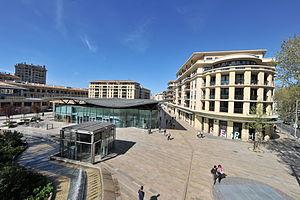
Vue de la place François Villon et des Allées provençales d'Aix-en-Provence (France)
Bernard Reichen et Philippe Robert sont des architectes et urbanistes dont l'agence a longtemps été spécialisée dans la rénovation ou la réhabilitation de bâtiments ou d'ensembles patrimoniaux, notamment issus du patrimoine industriel. Ils ont ainsi notamment réalisé la réhabilitation de la halle aux grains de Blois, de la halle Tony-Garnier de Lyon, les docks Vauban du Havre, la grande Halle de la Villette, le pavillon de l'Arsenal ou le siège de la Croix-Rouge à Paris, les Grands Moulins de Pantin et la chocolaterie Menier à Noisiel. Ils ont également réalisé des projets outre-mer avec la Fondation Clément en Martinique et à l'étranger.